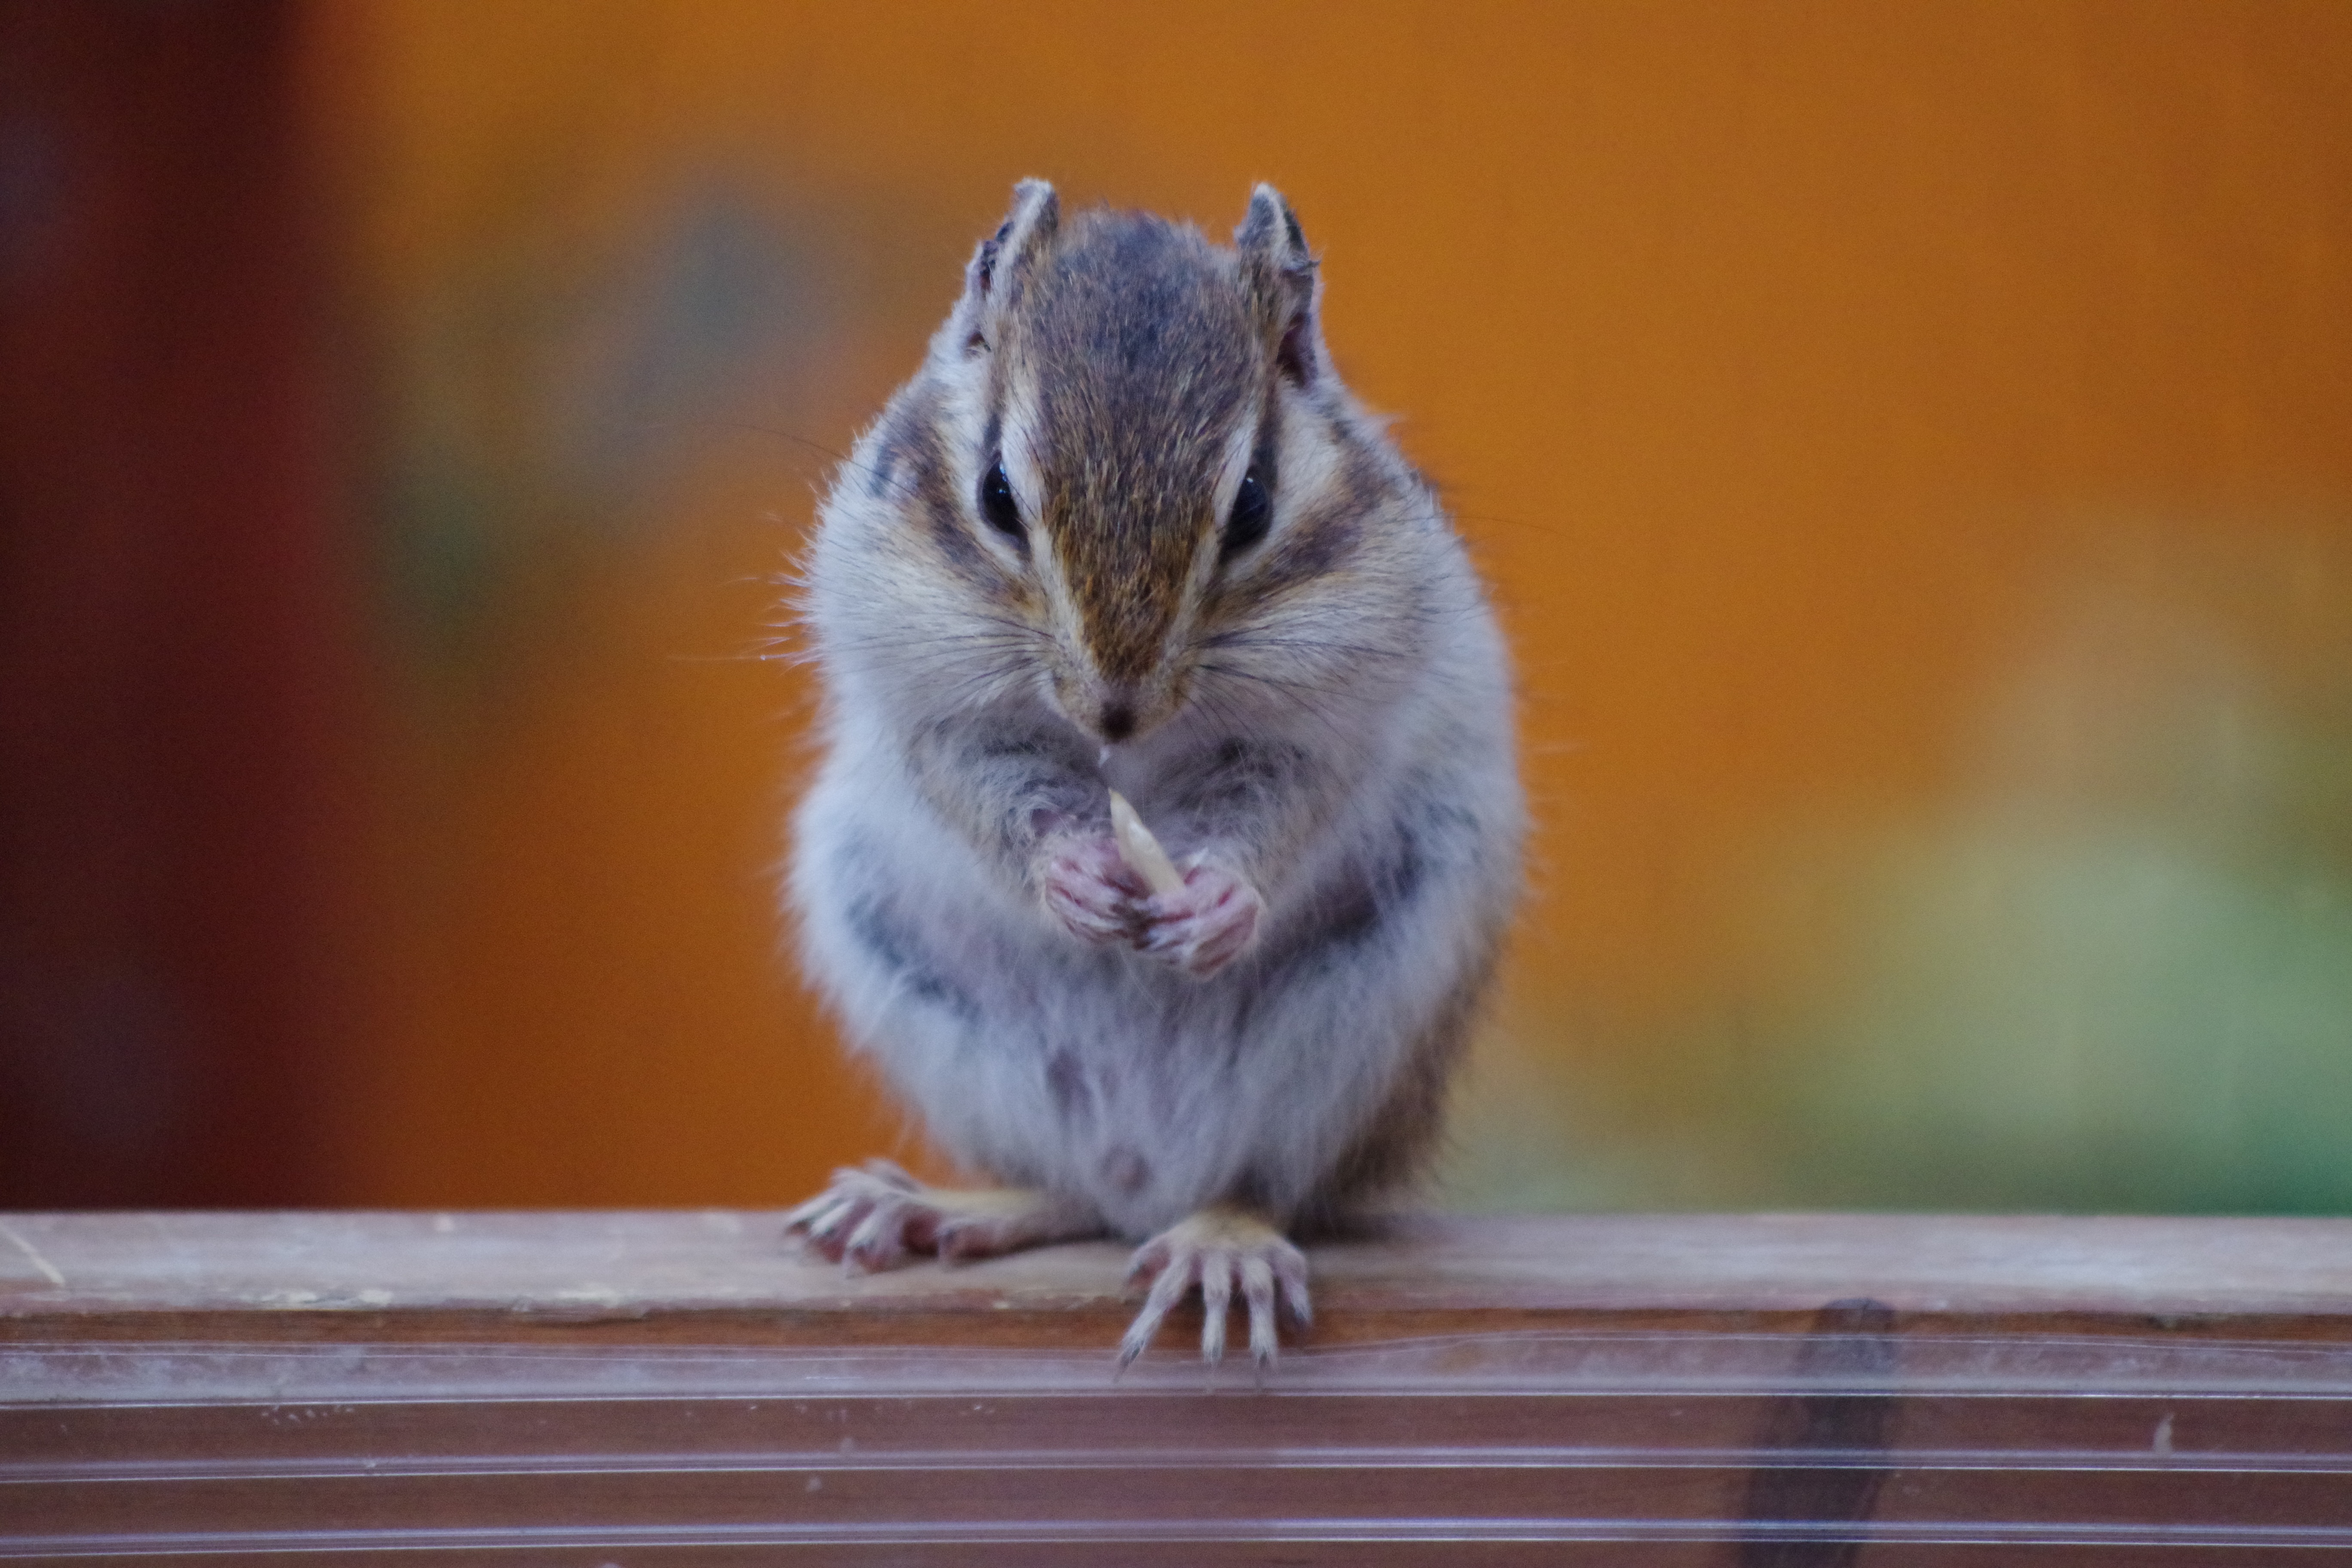
pet, food, park, mammal, squirrel, hamster, rodent, fauna, whiskers, vertebrate, chipmunk, small animals, gerbil, in the diet